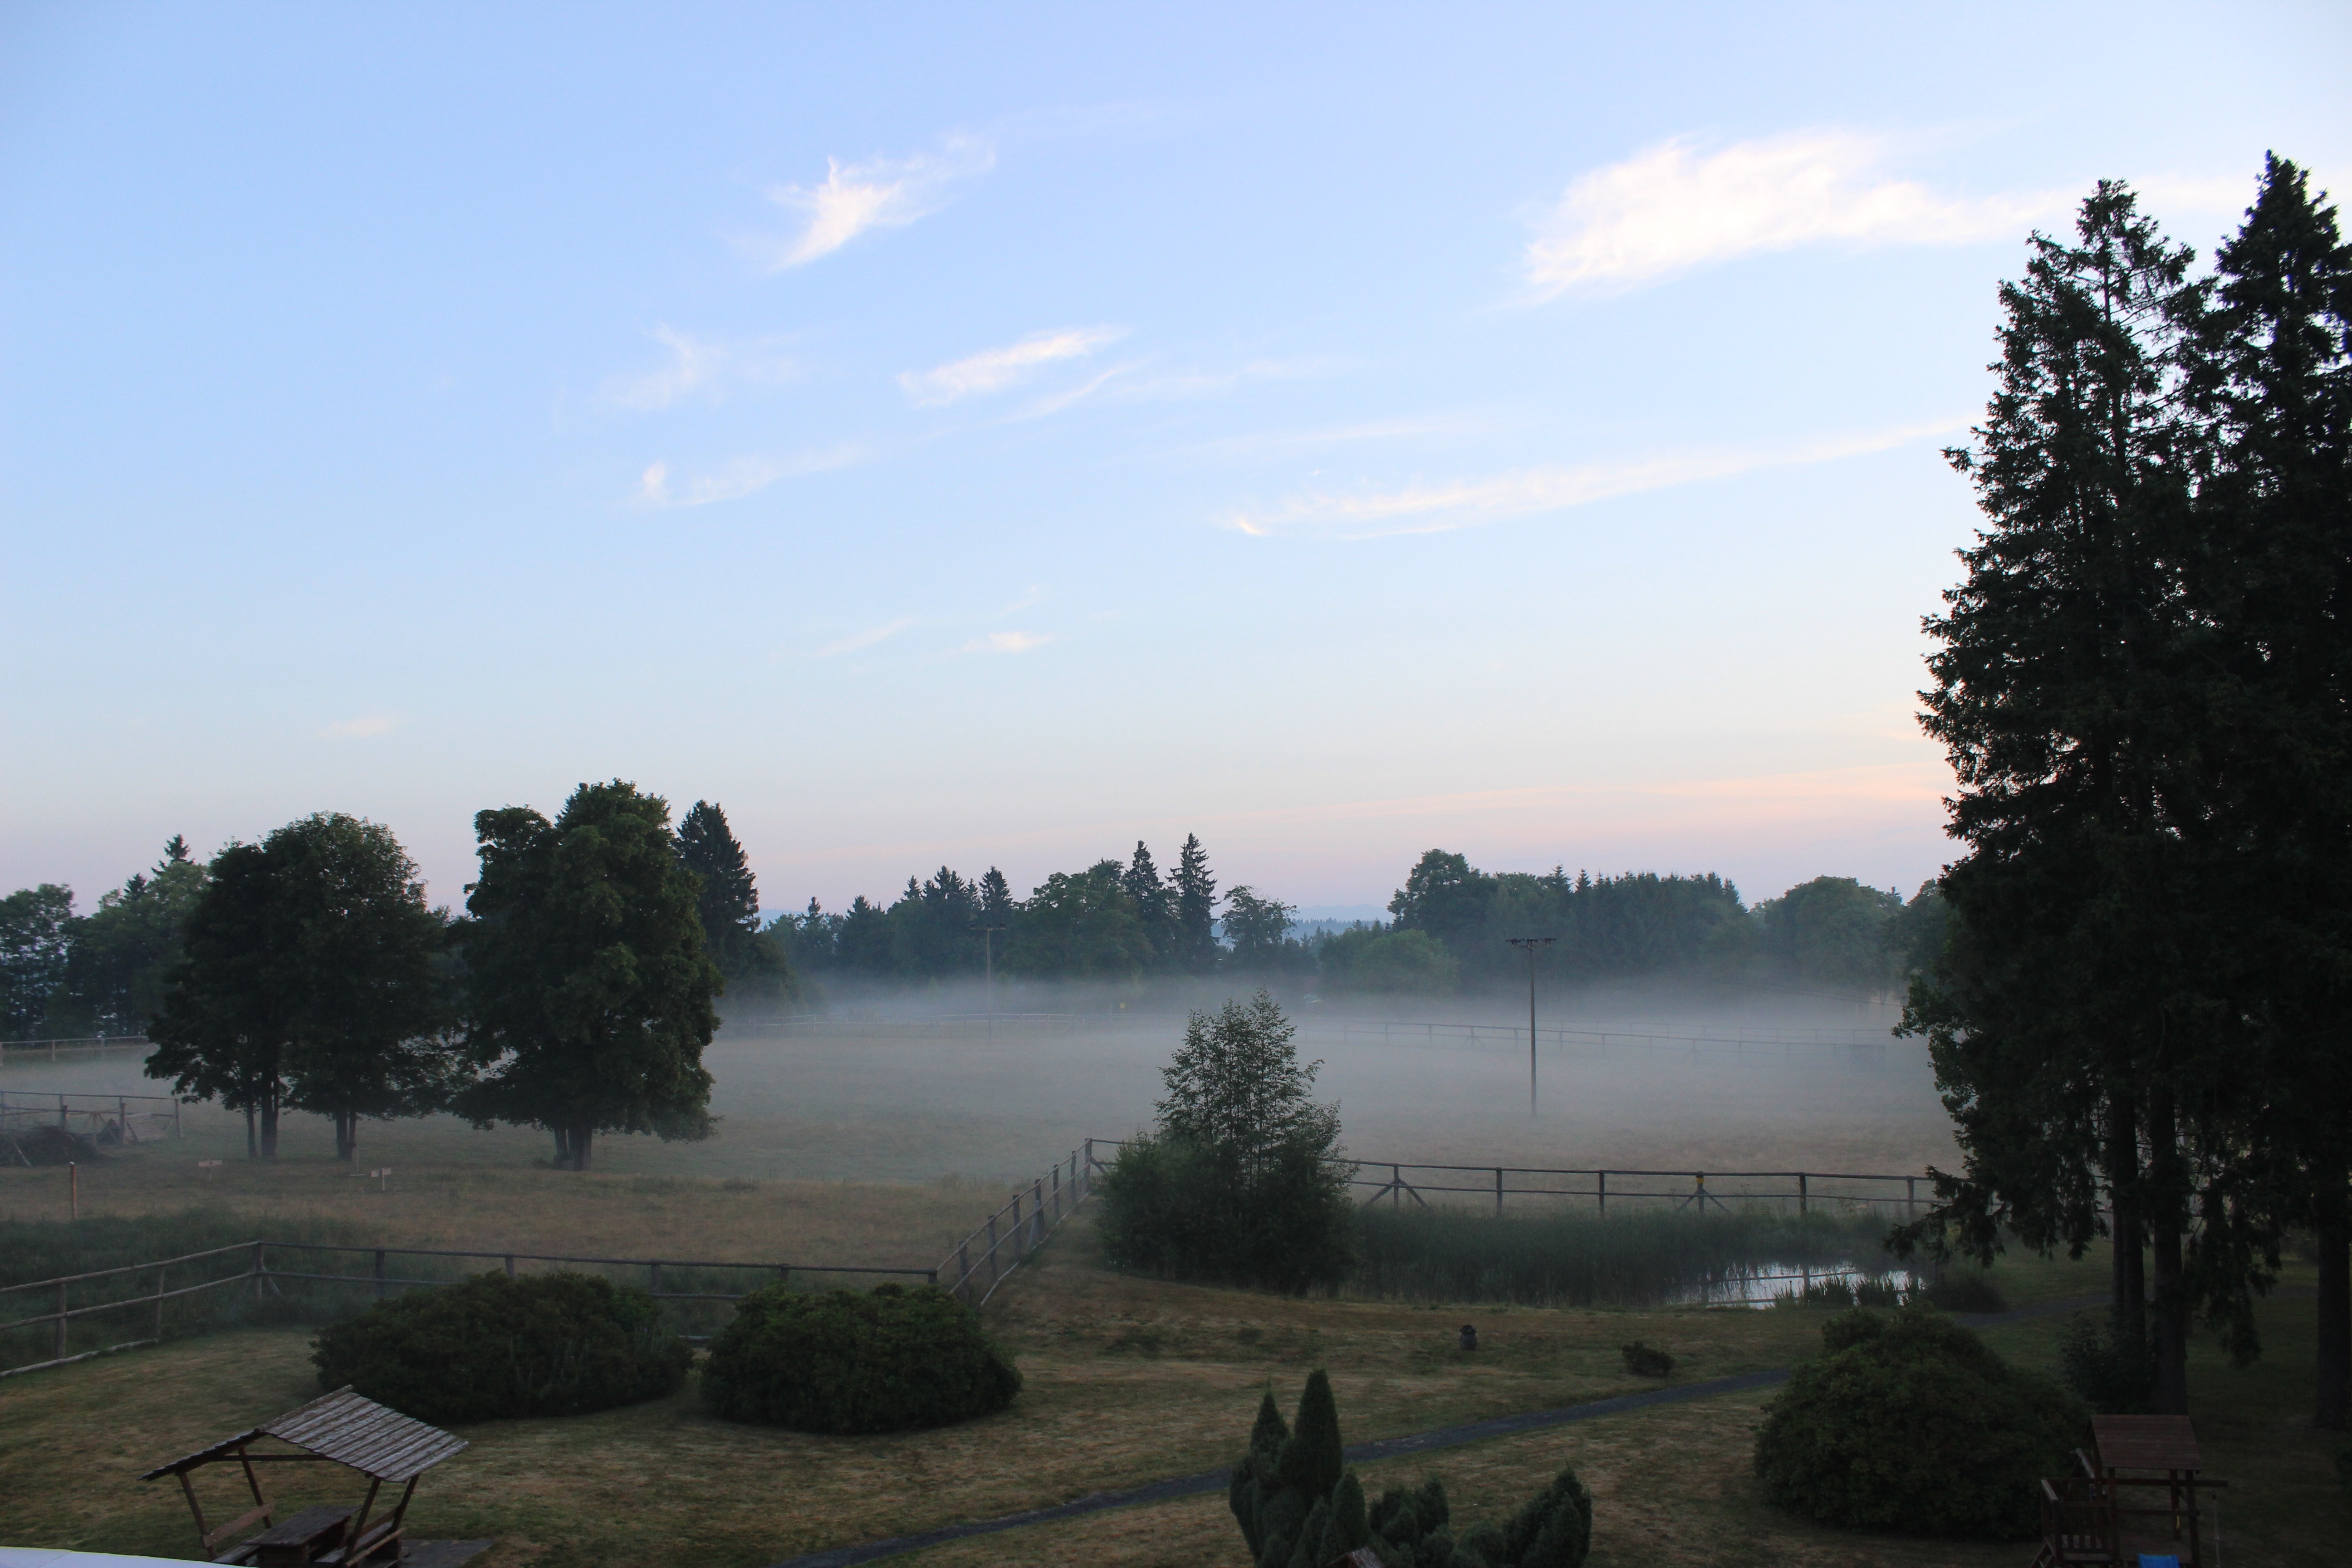
landscape, tree, nature, sky, fog, mist, morning, hill, lake, river, trees, rural area, atmospheric phenomenon